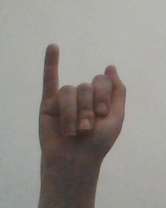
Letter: meem